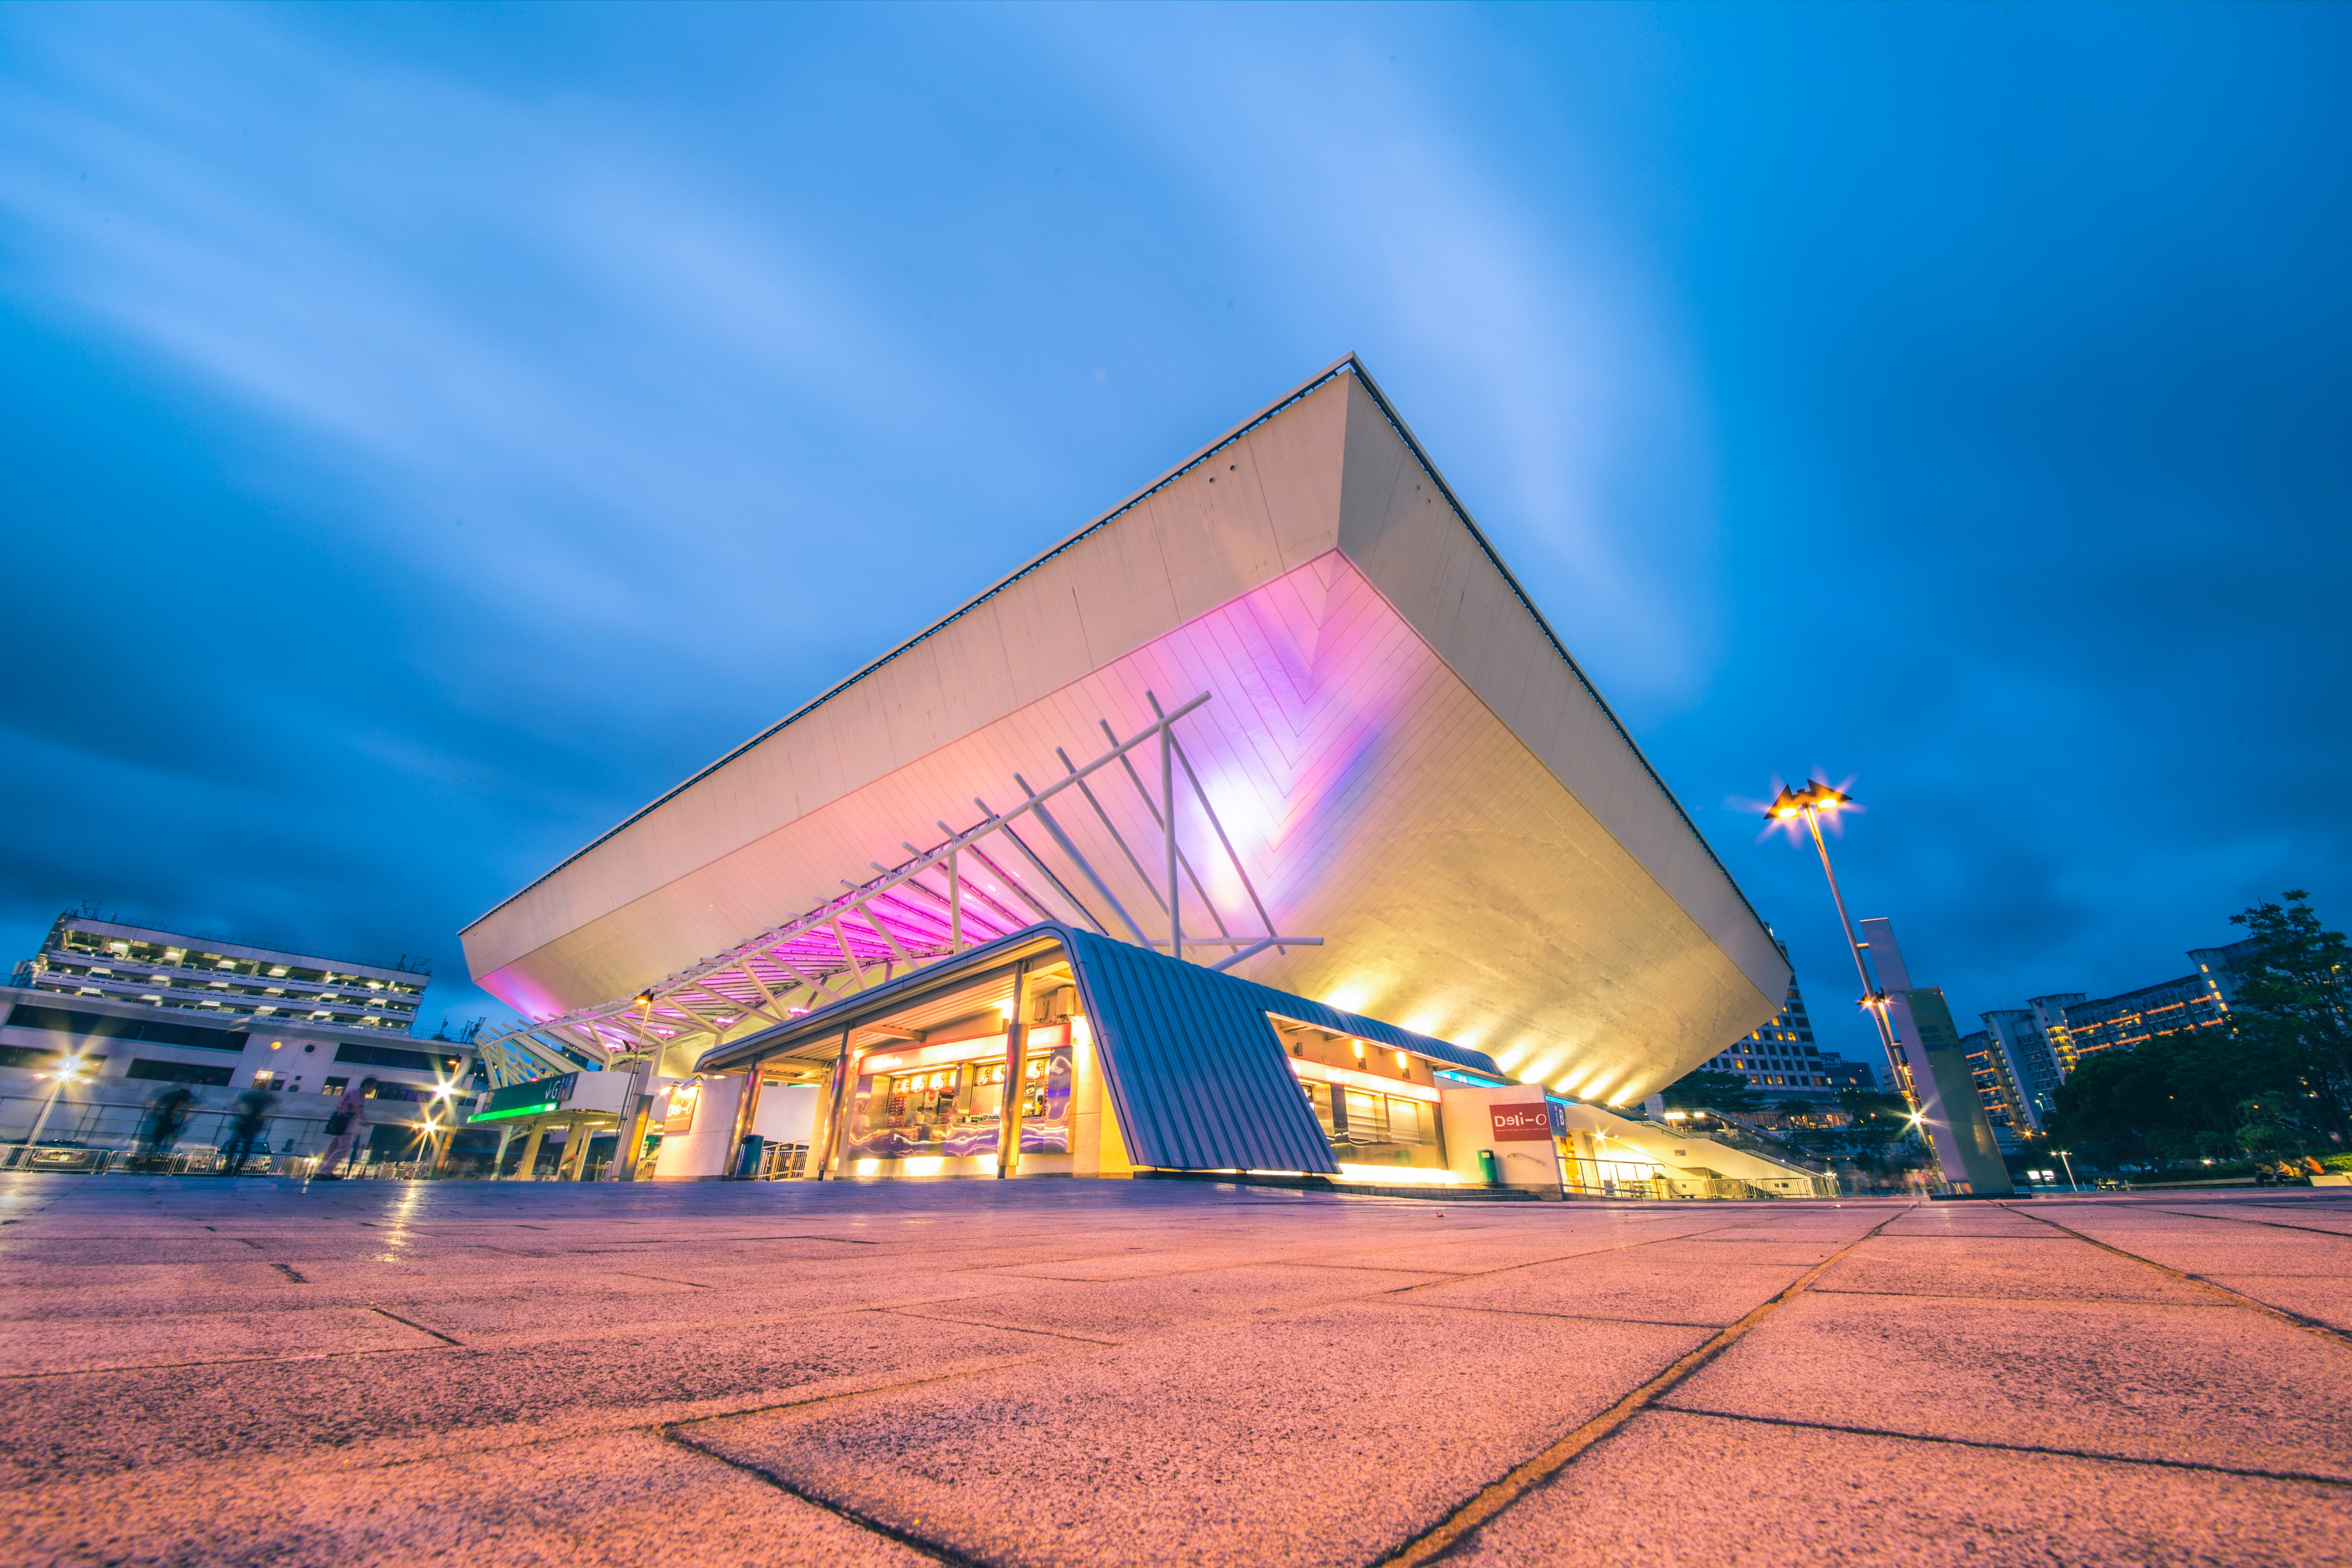
sky, landmark, architecture, light, night, lighting, urban area, metropolitan area, city, cloud, building, facade, tourist attraction, house, Colorfulness, leisure, evening, tourism